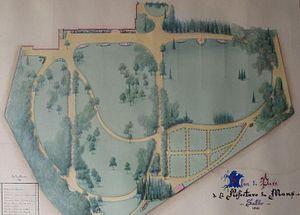
Le plan du parc de la préfecture, reproduction en couleur réalisée en 1861 par Paul Coulot de Lavenne. Original visible dans les fonds anciens de la Médiathèque Louis-Aragon.
Le parc de la préfecture est un jardin public français situé dans la ville du Mans. Il se situe juste derrière la préfecture de la Sarthe. Ce parc est privé, non accessible habituellement et réservé à la préfecture. Il est cependant ouvert au public lors des journées du patrimoine. Le parc fait exactement 22 630 m² et est inclus dans l’ancien ensemble de l’abbaye de la Couture, comprenant les bâtiments monastique, l’église abbatiale et l’enclos. Il est notamment connu pour avoir été lieu d’inspiration pour le poème Mardoche d’Alfred de Musset, alors en visite au Mans.